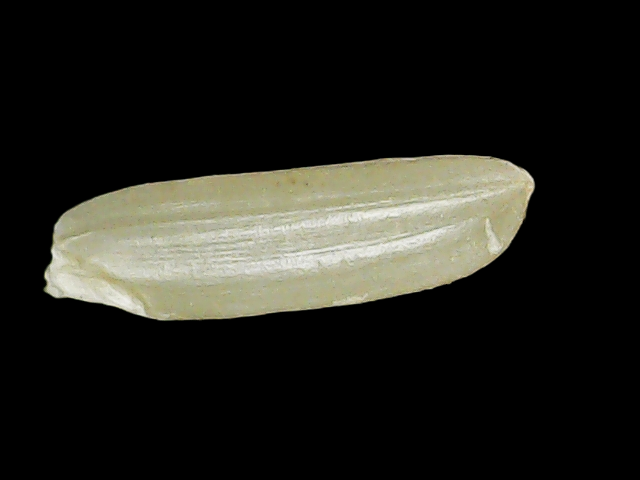
Rice variety: Binadhan26